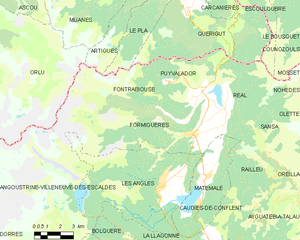
Carte des communes françaises
Formiguères est une commune française située dans le département des Pyrénées-Orientales, en région Occitanie.